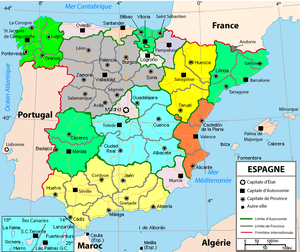
De nombreux peuples, au cours de l'histoire de la péninsule Ibérique, ont bâti leurs propres institutions politiques. Certaines ont disparu, d'autres ont évolué, de telle sorte qu'il est difficile de savoir comment et quand est né ce que l'on appelle l'Espagne. Cet article expose les théories les plus diffusées. Celles-ci peuvent se révéler contradictoires ; il est donc nécessaire d'en réaliser une lecture critique.
L’organisation territoriale de l'Espagne, un État régional, se fonde sur l'article 2 de la Constitution espagnole de 1978 qui dispose l'unité indissoluble de la nation espagnole, tout en garantissant le droit à l'autonomie des nationalités et régions qui la composent et la solidarité entre elles. Cet article est développé par le Titre VIII « De la Organización Territorial del Estado » dont l’article 137 dispose :
La province est une division territoriale d'Espagne, reconnue par la constitution espagnole de 1978, mais définie depuis 1833.